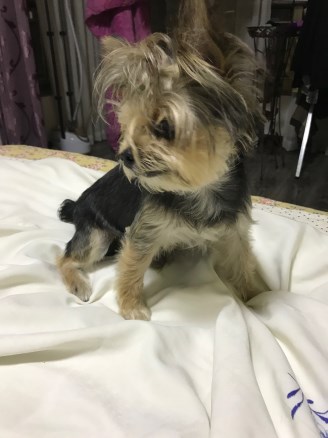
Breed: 340-n000120-Yorkshire_terrier